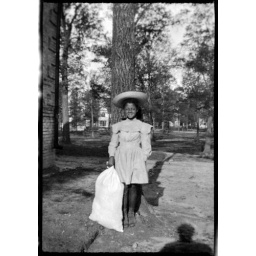
55502 - young black girl in hat 55502s